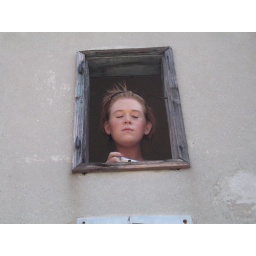
gabriel framed by the window atop this tower